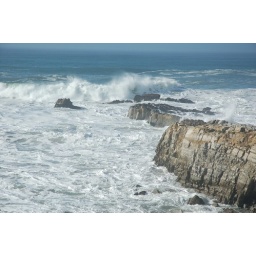
There were these awesome rocks out in the water with 20 foot waves crashing over them. West coast rules.